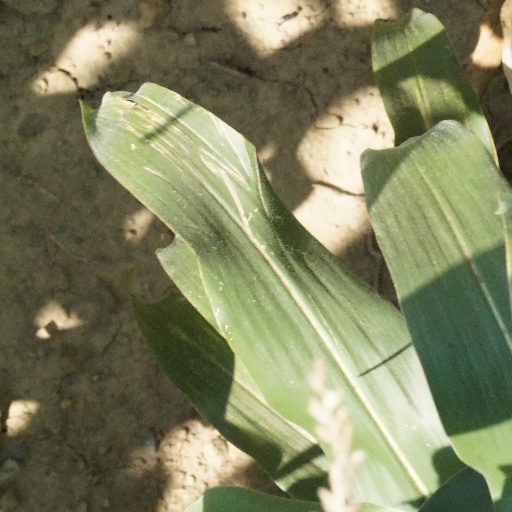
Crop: maize; corn